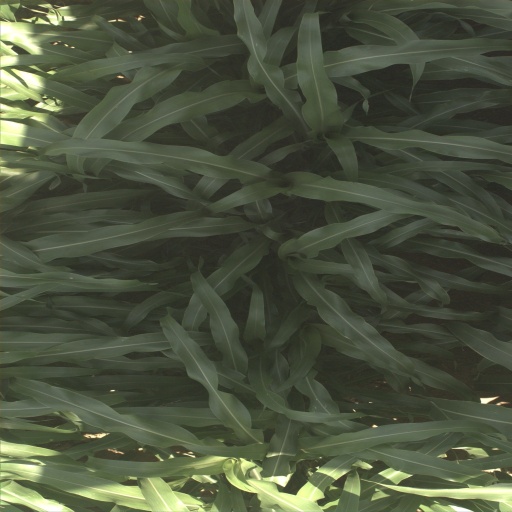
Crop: sorghum